Root

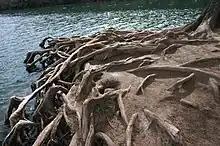
Roots can also protect the environment by holding the soil to reduce soil erosion.

Light has been shown to have some impact on roots, but it's not been studied as much as the effect of light on other plant systems. Early research in the 1930s found that light decreased the effectiveness of Indole-3-acetic acid on adventitious root initiation. Studies of the pea in the 1950s shows that lateral root formation was inhibited by light, and in the early 1960s researchers found that light could induce positive gravitropic responses in some situations. The effects of light on root elongation has been studied for monocotyledonous and dicotyledonous plants, with the majority of studies finding that light inhibited root elongation, whether pulsed or continuous. Studies of "Arabidopsis" in the 1990s showed negative phototropism and inhibition of the elongation of root hairs in light sensed by phyB.